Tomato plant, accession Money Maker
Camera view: bottom (45 deg); turntable rotation: 30 degrees
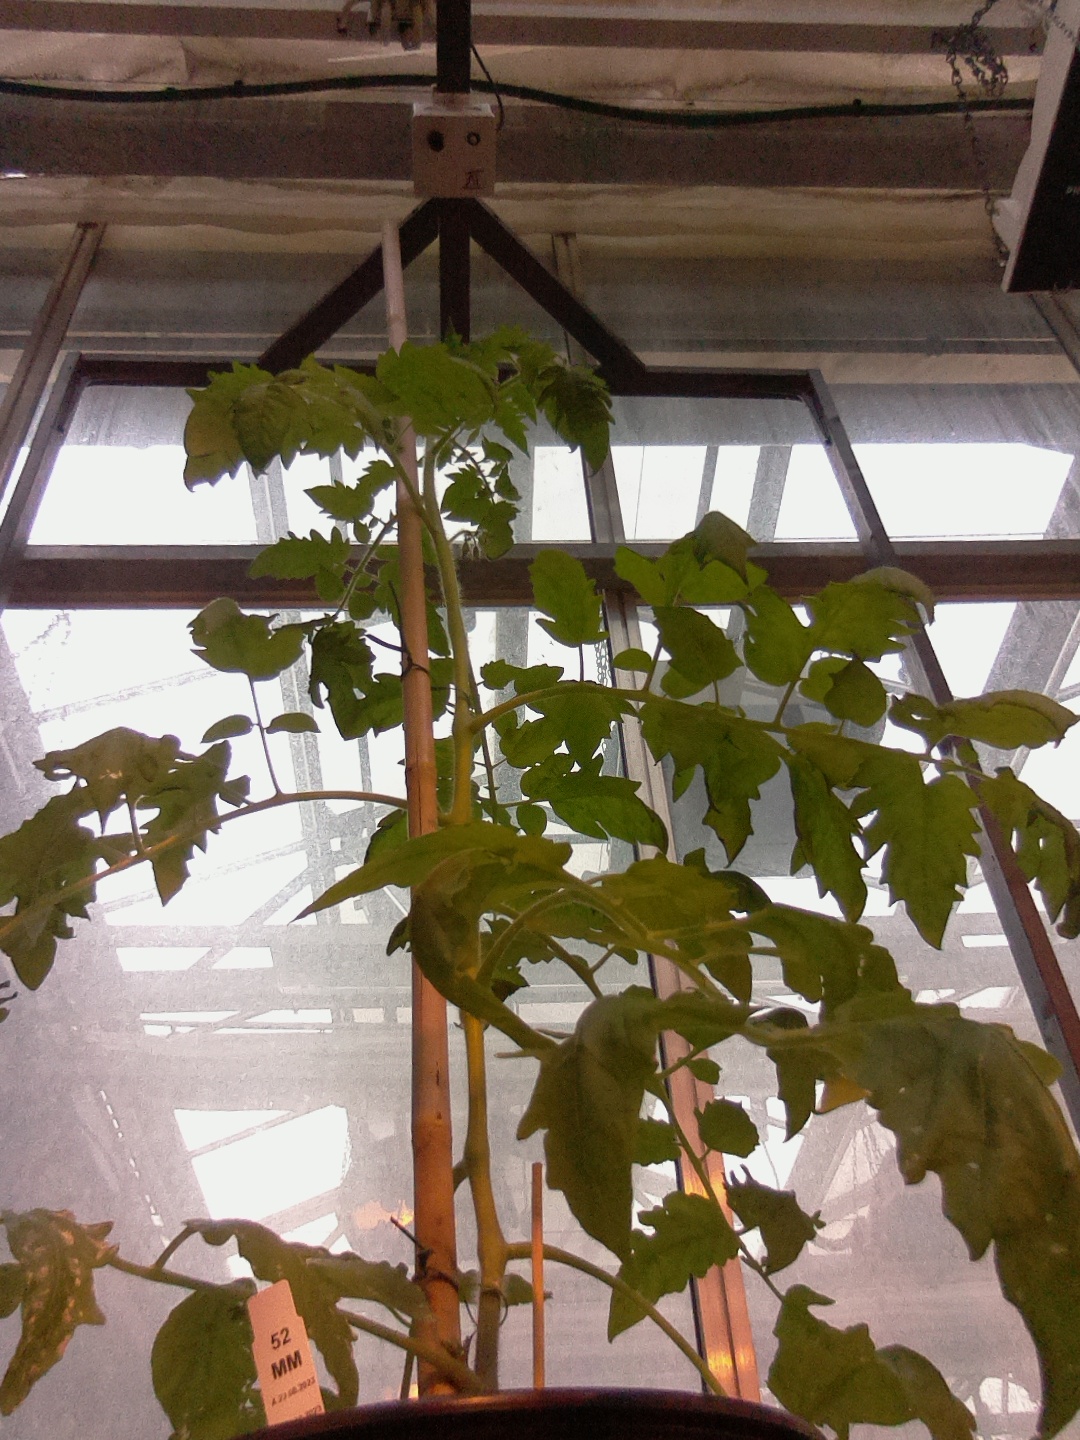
BBCH growth stage 61: 10%-20% of flowers open